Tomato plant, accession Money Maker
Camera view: bottom (45 deg); turntable rotation: 270 degrees
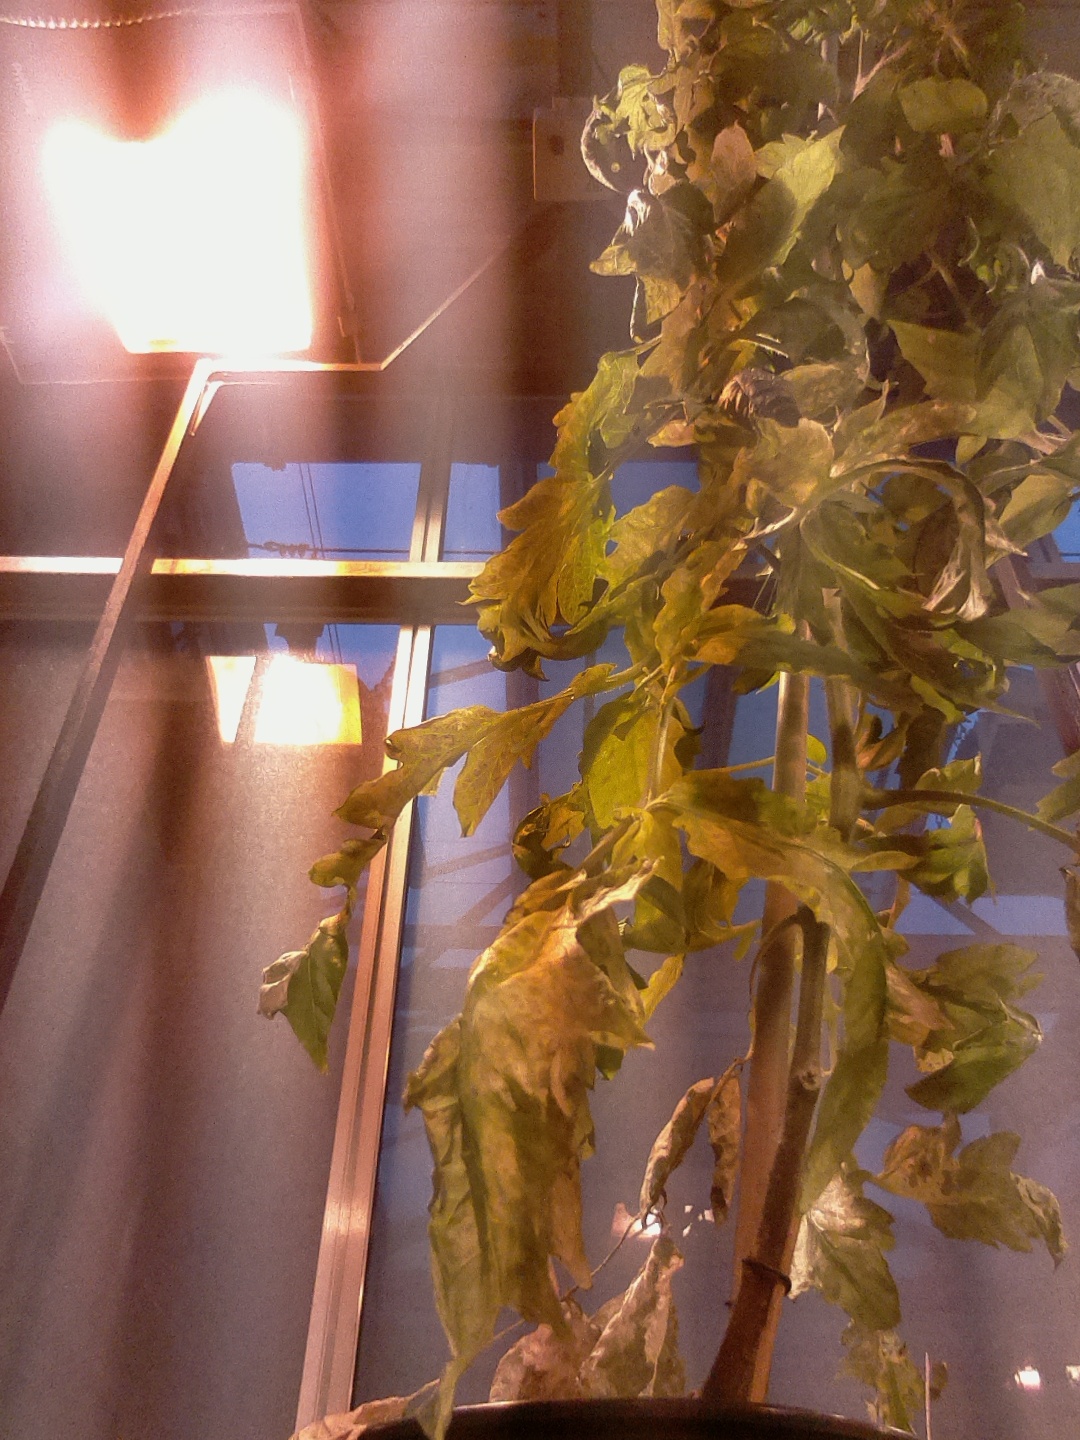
BBCH growth stage 72: 20%-30% of final fruit size